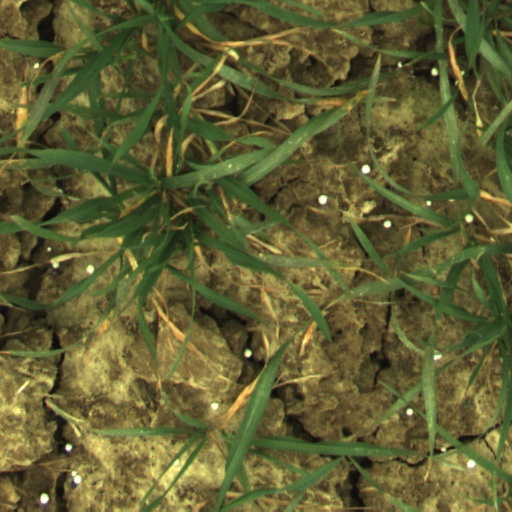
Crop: wheat